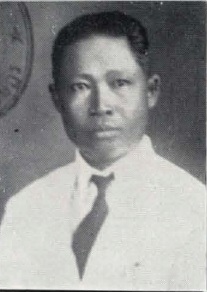
เธียร วิปุลากร

เธียร วิปุลากร (??? - ???) อดีตสมาชิกสภาผู้แทนราษฎรจังหวัดสงขลา 1 สมัย
== ประวัติ ==
เธียร วิปุลากร (ชื่อเดิม : กิมกุ๋ย) เป็นบุตรของขุนอนันต์ธนากร (กิมจุ้ย วิปุลากร) สมรสกับนางงิ้ว มีบุตร-ธิดา 5 คนเล่าเรื่องเบื้องหลัง พล.ต.อ.วิภาส วิปุลากร เนื่องในงานพระราชทานเพลิงศพ พล.ต.อ.วิภาส วิปุลากร.โรงพิมพ์แห่งจุฬาลงกรณ์มหาวิทยาลัย.2548
== การทำงาน==
เธียร รับราชการเป็นศึกษาธิการอำเภอ ในหลายอำเภอของจังหวัดนครศรีธรรมราชและจังหวัดสงขลา
== งานการเมือง ==
เธียร ได้รับเลือกตั้งเป็นสมาชิกสภาผู้แทนราษฎรครั้งแรกใน พ.ศ. 2481 และได้รับเลือกตั้งครั้งเดียวสมุดภาพสมาชิกรัฐสภา ๒๔๗๕ - ๒๕๐๒. สำนักงานเลขารัฐสภา. 2502
=== สมาชิกสภาผู้แทนราษฎร ===
เธียร วิปุลากร ได้รับการเลือกตั้งเป็นสมาชิกสภาผู้แทนราษฎรมาแล้ว 1 สมัย คือ
# การเลือกตั้งสมาชิกสภาผู้แทนราษฎรไทยเป็นการทั่วไป พ.ศ. 2481 จังหวัดสงขลา
== เครื่องราชอิสริยาภรณ์ ==
ราชกิจจานุเบกษา, แจ้งความสำนักนายกรัฐมนตรี เรื่อง พระราชทานเหรียญช่วยราชการเขตภายใน, เล่ม ๕๘ ตอนที่ ๐ ง หน้า ๒๙๓๖, ๑๖ กันยายน ๒๔๘๔
== อ้างอิง ==
หมวดหมู่:บุคคลจากจังหวัดสงขลา
หมวดหมู่:ข้าราชการพลเรือนชาวไทย
หมวดหมู่:นักการเมืองไทย
หมวดหมู่:สมาชิกสภาผู้แทนราษฎรจังหวัดสงขลา